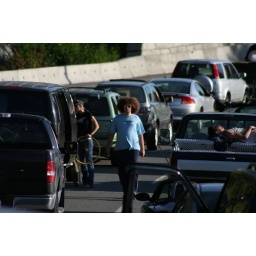
Gordo returns from his little bathroom break after our trip home being delayed by a rock slide